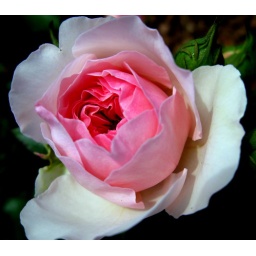
Within the next few sunny days this rose will be a wonderful colored great rose in white, pink and red!